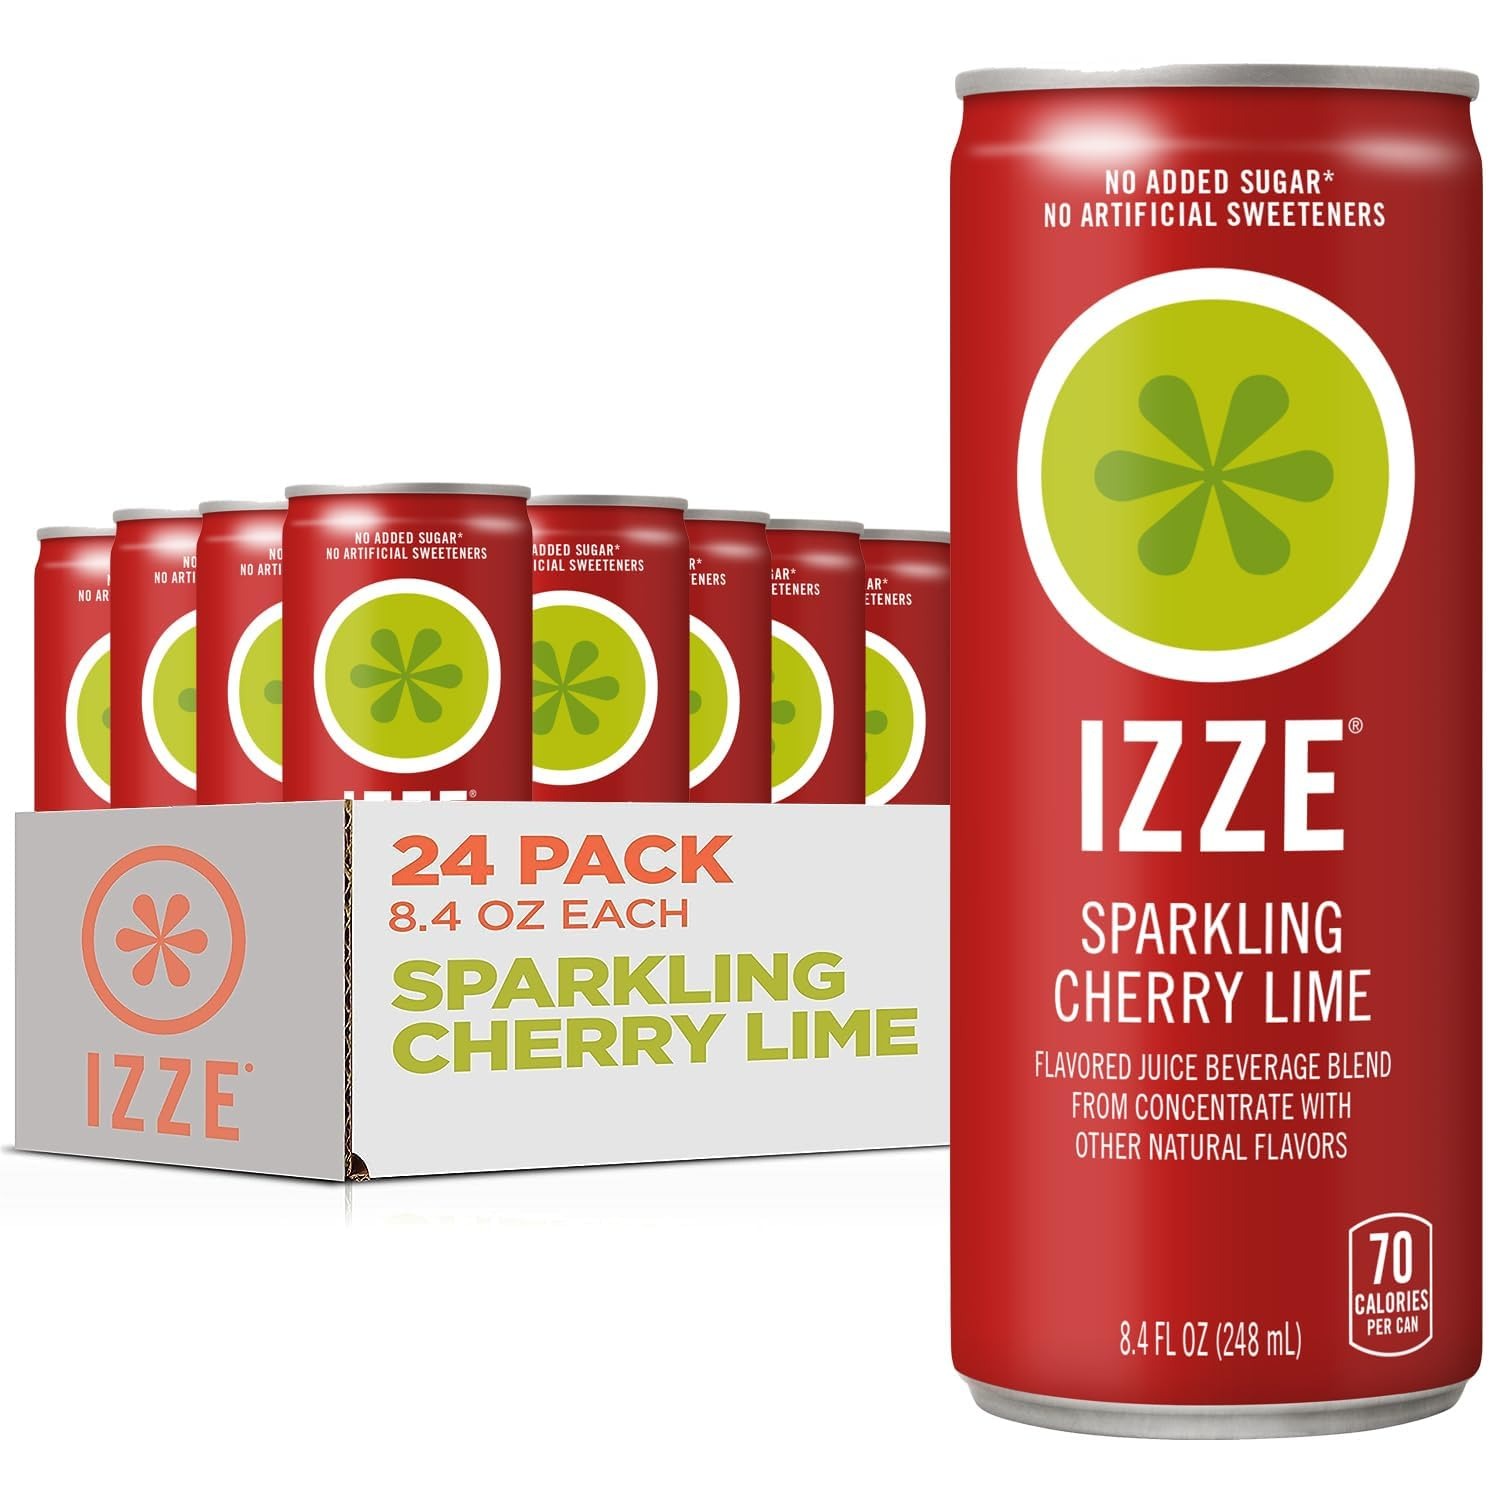
Item Name: IZZE Sparkling Juice Beverage Blend, Cherry Lime, No Sugar Added, 8.4 FL OZ, 24 Cans
Bullet Point 1: A perfectly refreshing combo – IZZE Cherry Lime Sparkling Juice beverage blend combines sweet and tart taste with gravity-defying fizz and comes in a 24 pack of 8.4 FL OZ cans that are easy to take with you and easy to recycle
Bullet Point 2: IZZE is an exciting combination of 60% real fruit juice mixed with a splash of bubbly sparkling water – it's non-GMO, has no added sugar, no artificial sweeteners and comes in at 70 calories per can
Bullet Point 3: Uplifting and fizzed to perfection, IZZE Sparkling Juice beverage blend drink is the ideal way to pop the pressures of your day – so go ahead, sit down and take some time to relax while enjoying the big, bold flavor
Bullet Point 4: With a range of delicious flavors – from pomegranate to peach, blackberry, mango and more – finding a favorite is easy, but you’ll surely want to pick more than one or mix it up and choose a variety pack
Bullet Point 5: Fun and full of real juice, IZZE was born from a desire to make a refreshing drink that would be sophisticated, but still satisfying – IZZE Sparkling Juice beverage blends are the perfect way to brighten up your days and elevate your get-togethers
Value: 201.6
Unit: Fl Oz

Price: 30.34